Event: Nepal Earthquake
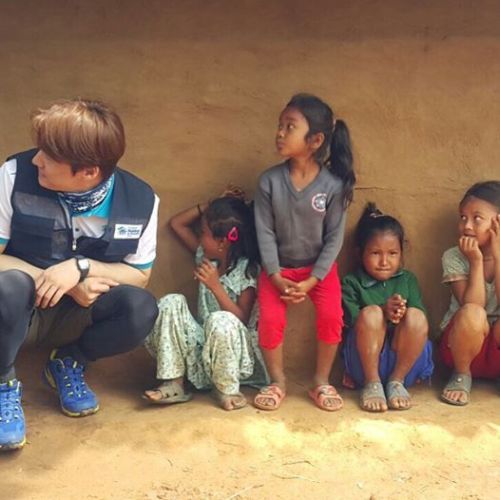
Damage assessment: no_damage